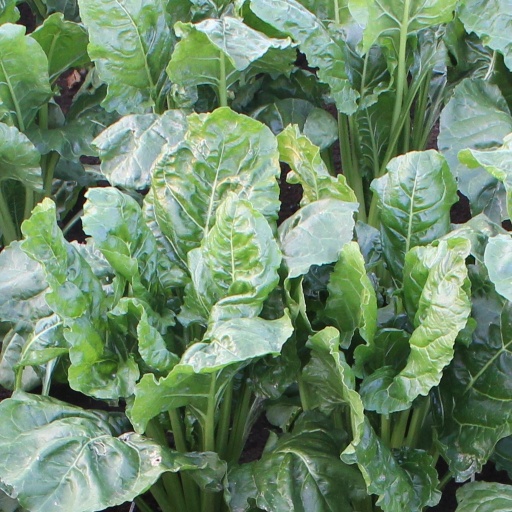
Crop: sugar beet